Adventure park

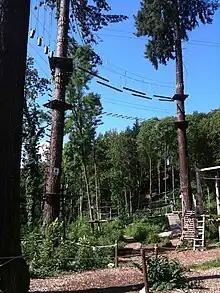
Forest Aerial Adventure Park

An adventure park is a place which can contain a wide variety of elements, including but not limited to, rope climbing exercises, obstacle courses, bouldering, rock climbing, target oriented activities, and zip-lines. They are usually intended for recreation.